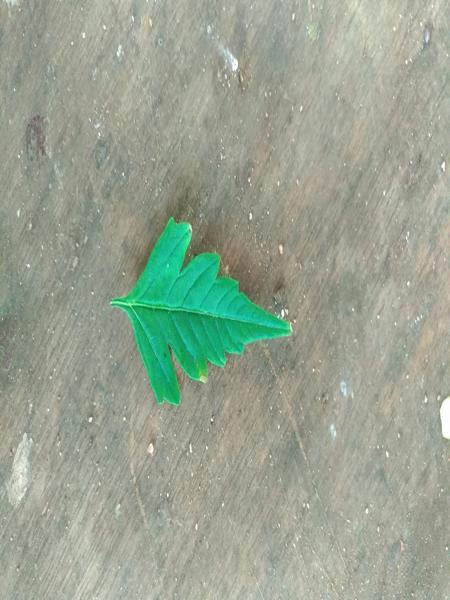
Plant: Balloon_Vine